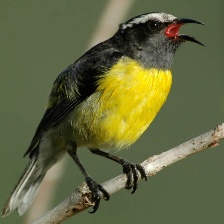
Species: BANANAQUIT
Scientific name: COEREBA FLAVEOLA